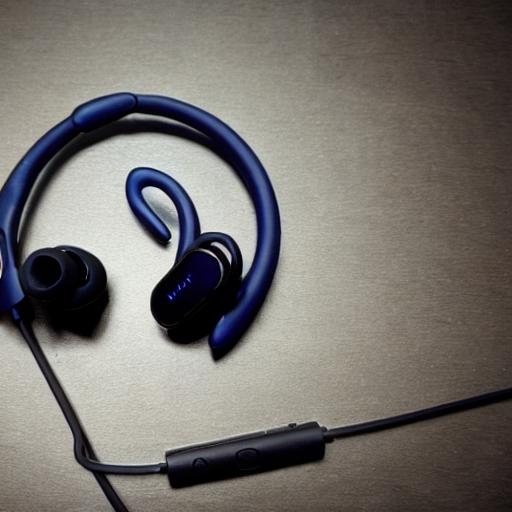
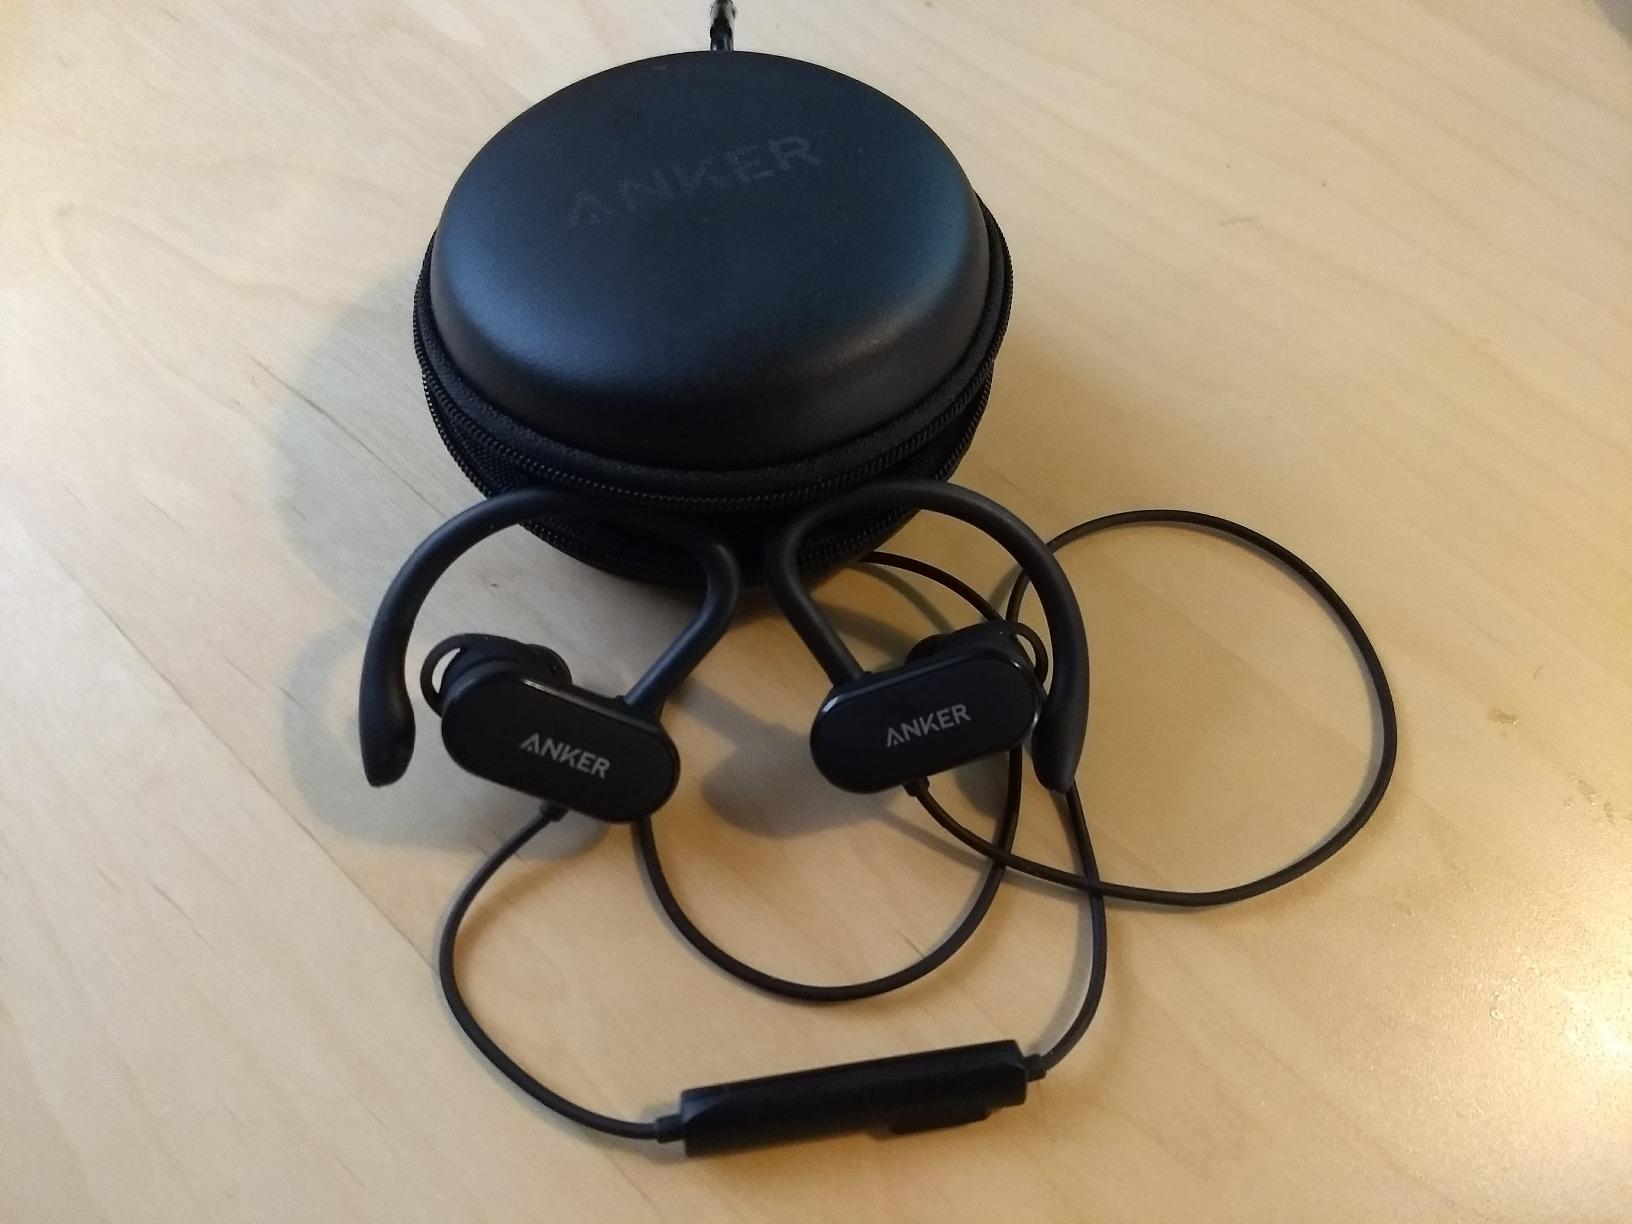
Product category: headphones
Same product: no